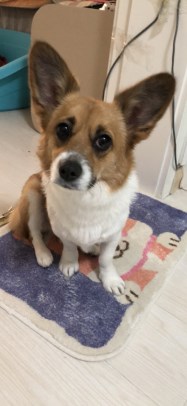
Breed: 2909-n000116-Cardigan